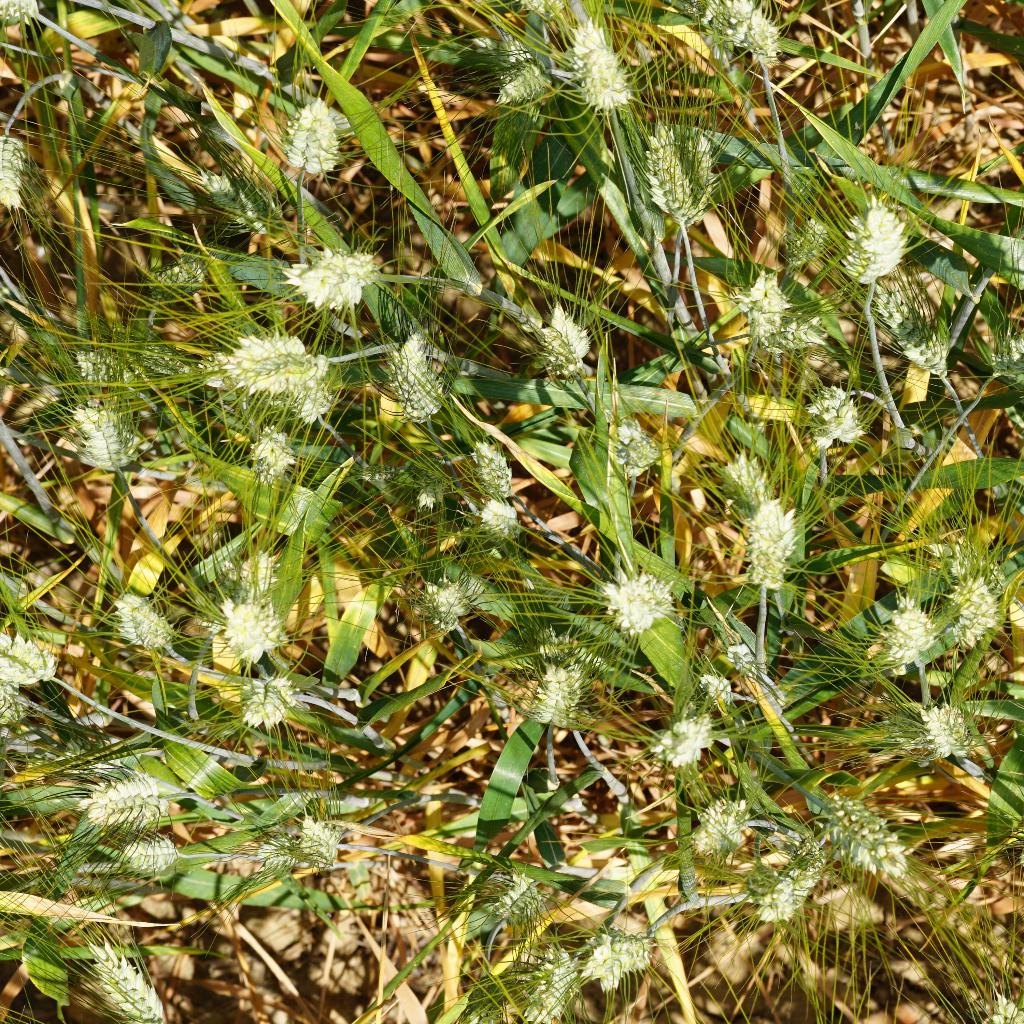
Country: France
Location: Gréoux
Wheat development stage: Filling